Vehicle registration plates of Romania

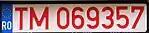
Red plate from Timiș county

The most common format for vehicle registration plates in Romania consists of black letters on white background in the format codice_1, where codice_2 is a two letter county code, codice_3 is a two digit group, and codice_4 is a three letter group. For Bucharest, the format is codice_5 or codice_6, where codice_7 is code for Bucharest city, codice_3 and codice_9 is a two or three digit group, and codice_4 is a three letter group.